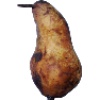
Label: pear_abate